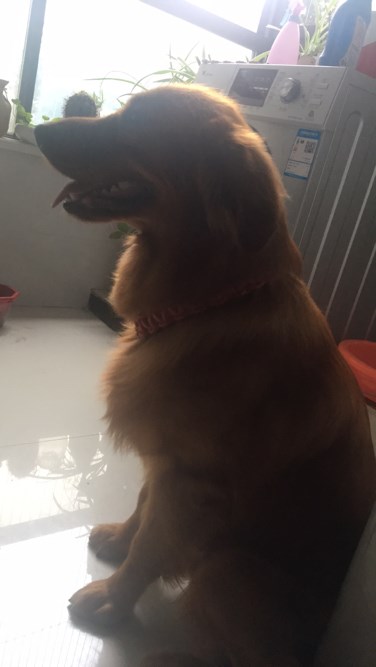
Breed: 5355-n000126-golden_retriever